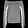
Label: Pullover